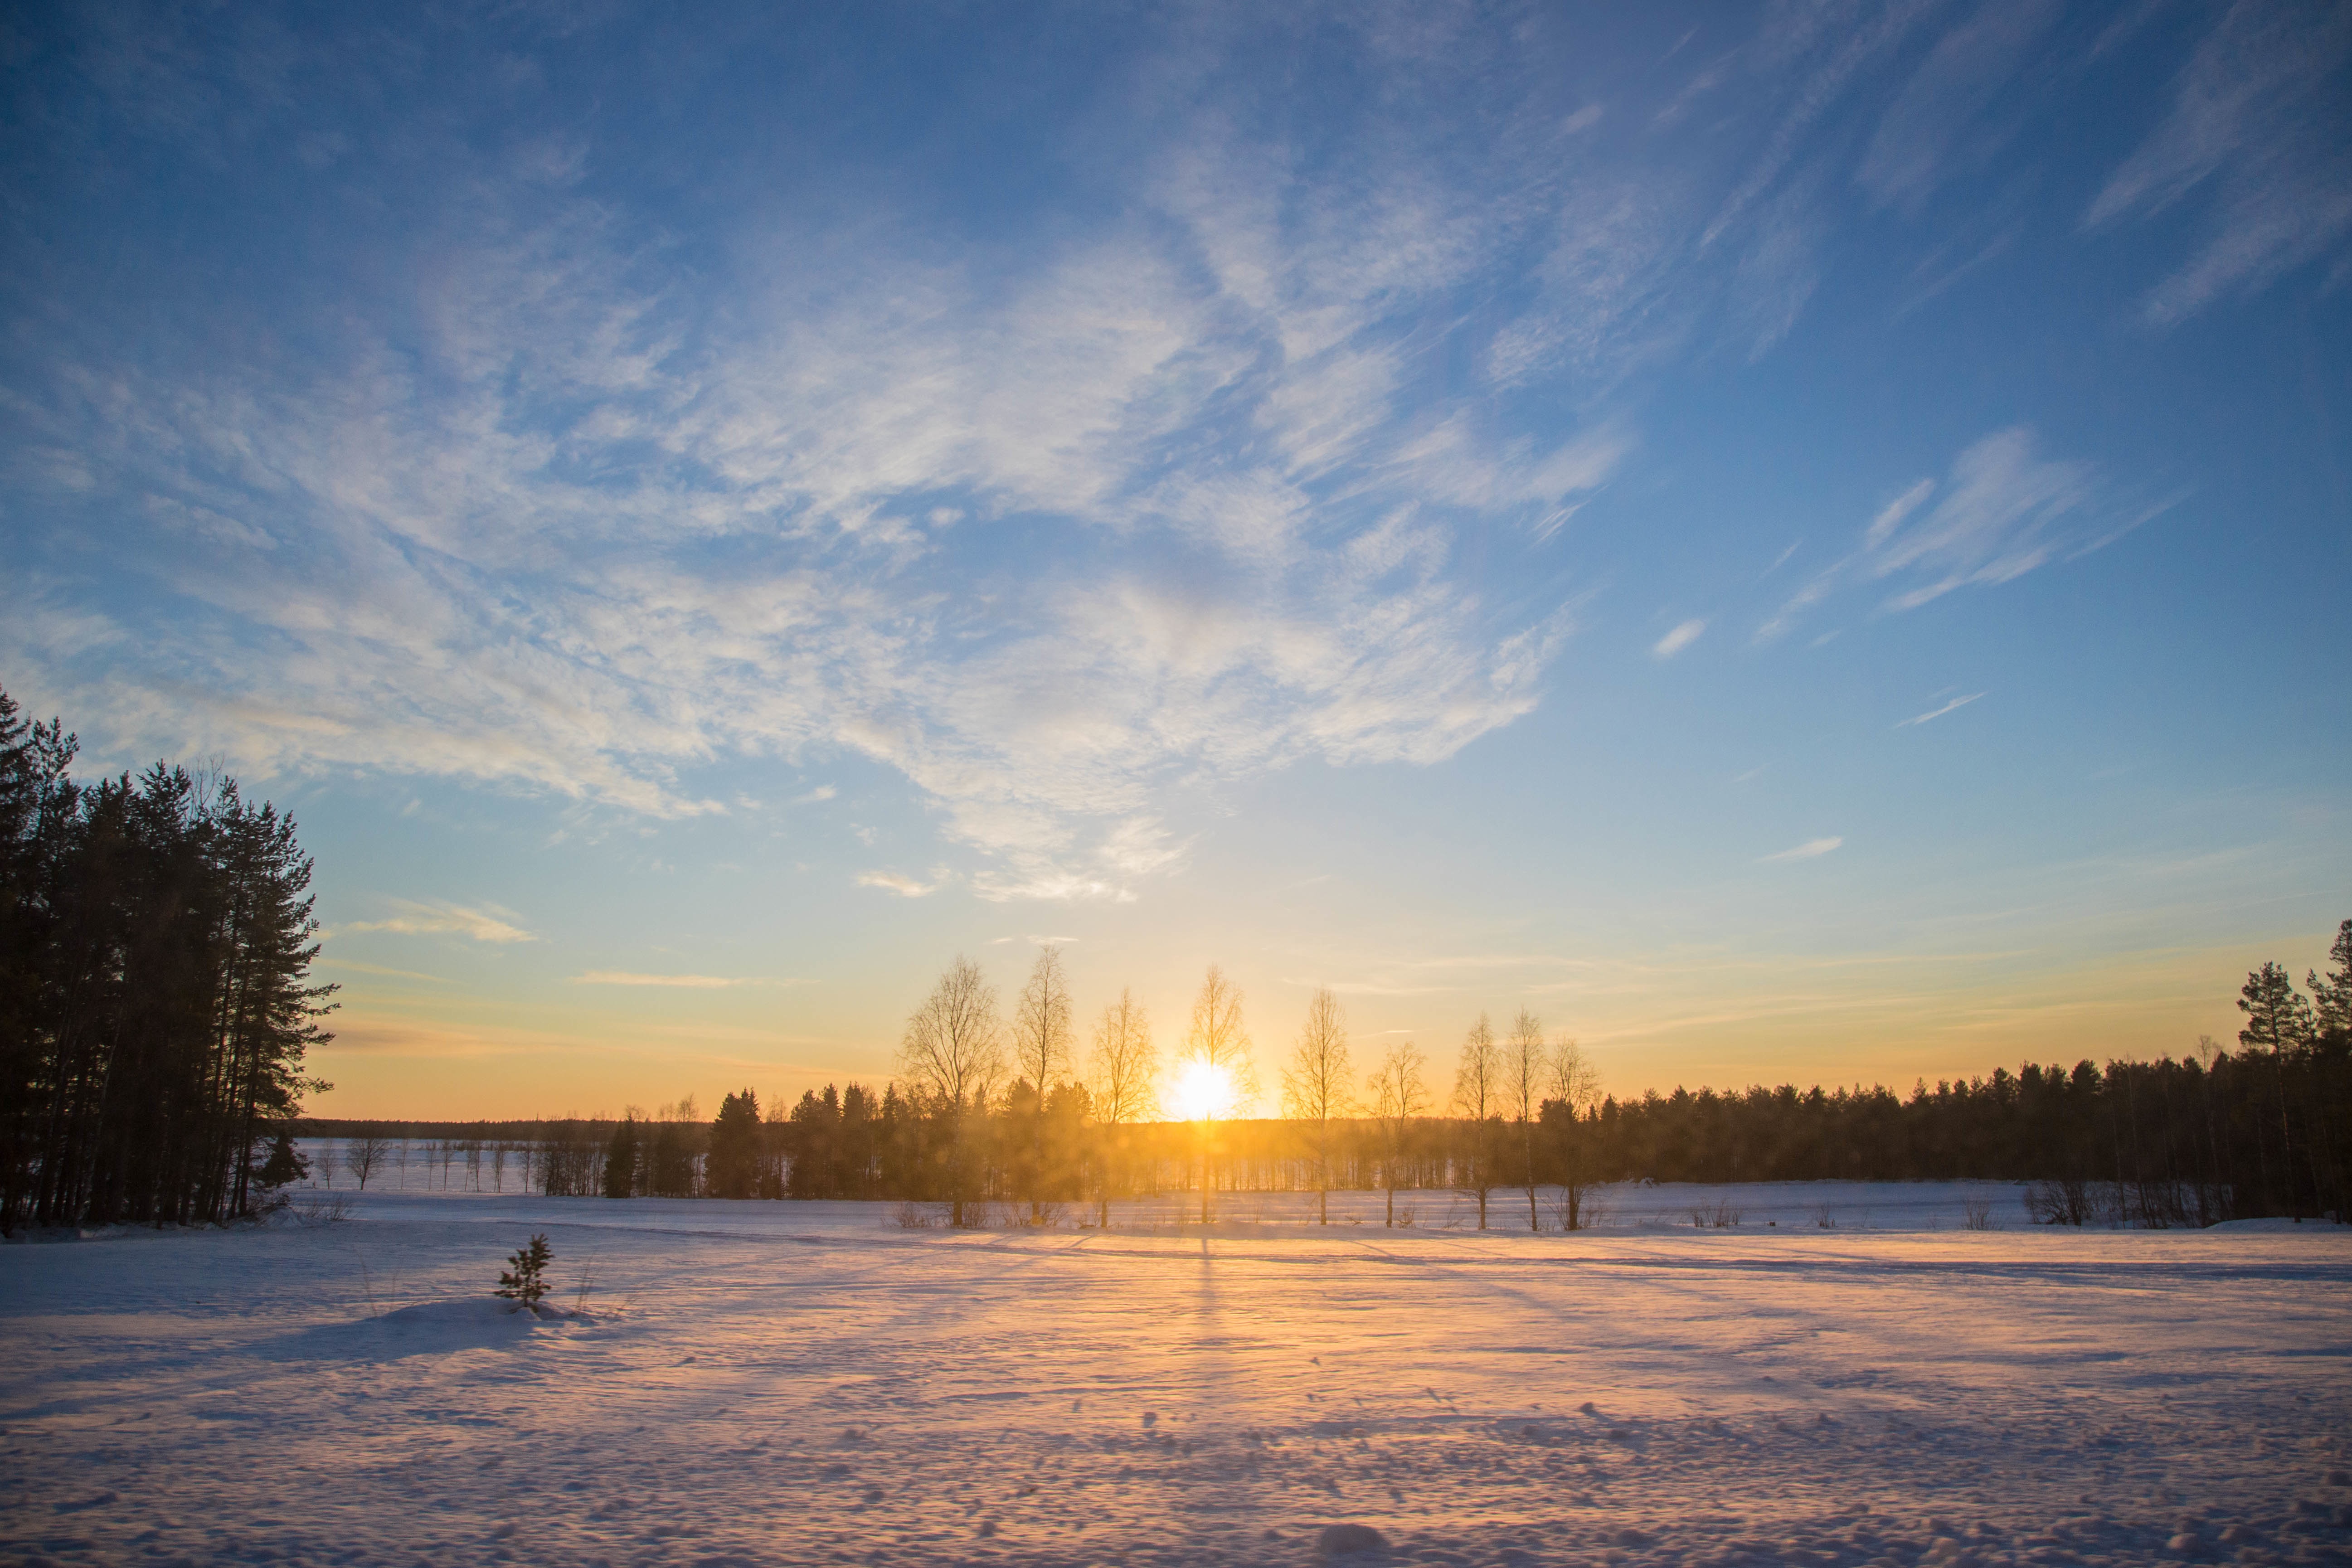
nature, horizon, snow, winter, cloud, sky, sun, sunrise, sunset, sunlight, morning, lake, dawn, atmosphere, river, dusk, evening, reflection, weather, season, atmospheric phenomenon